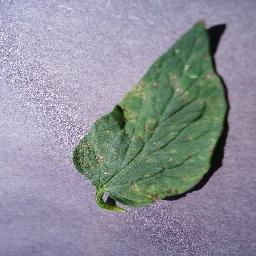
Label: Tomato___Septoria_leaf_spot